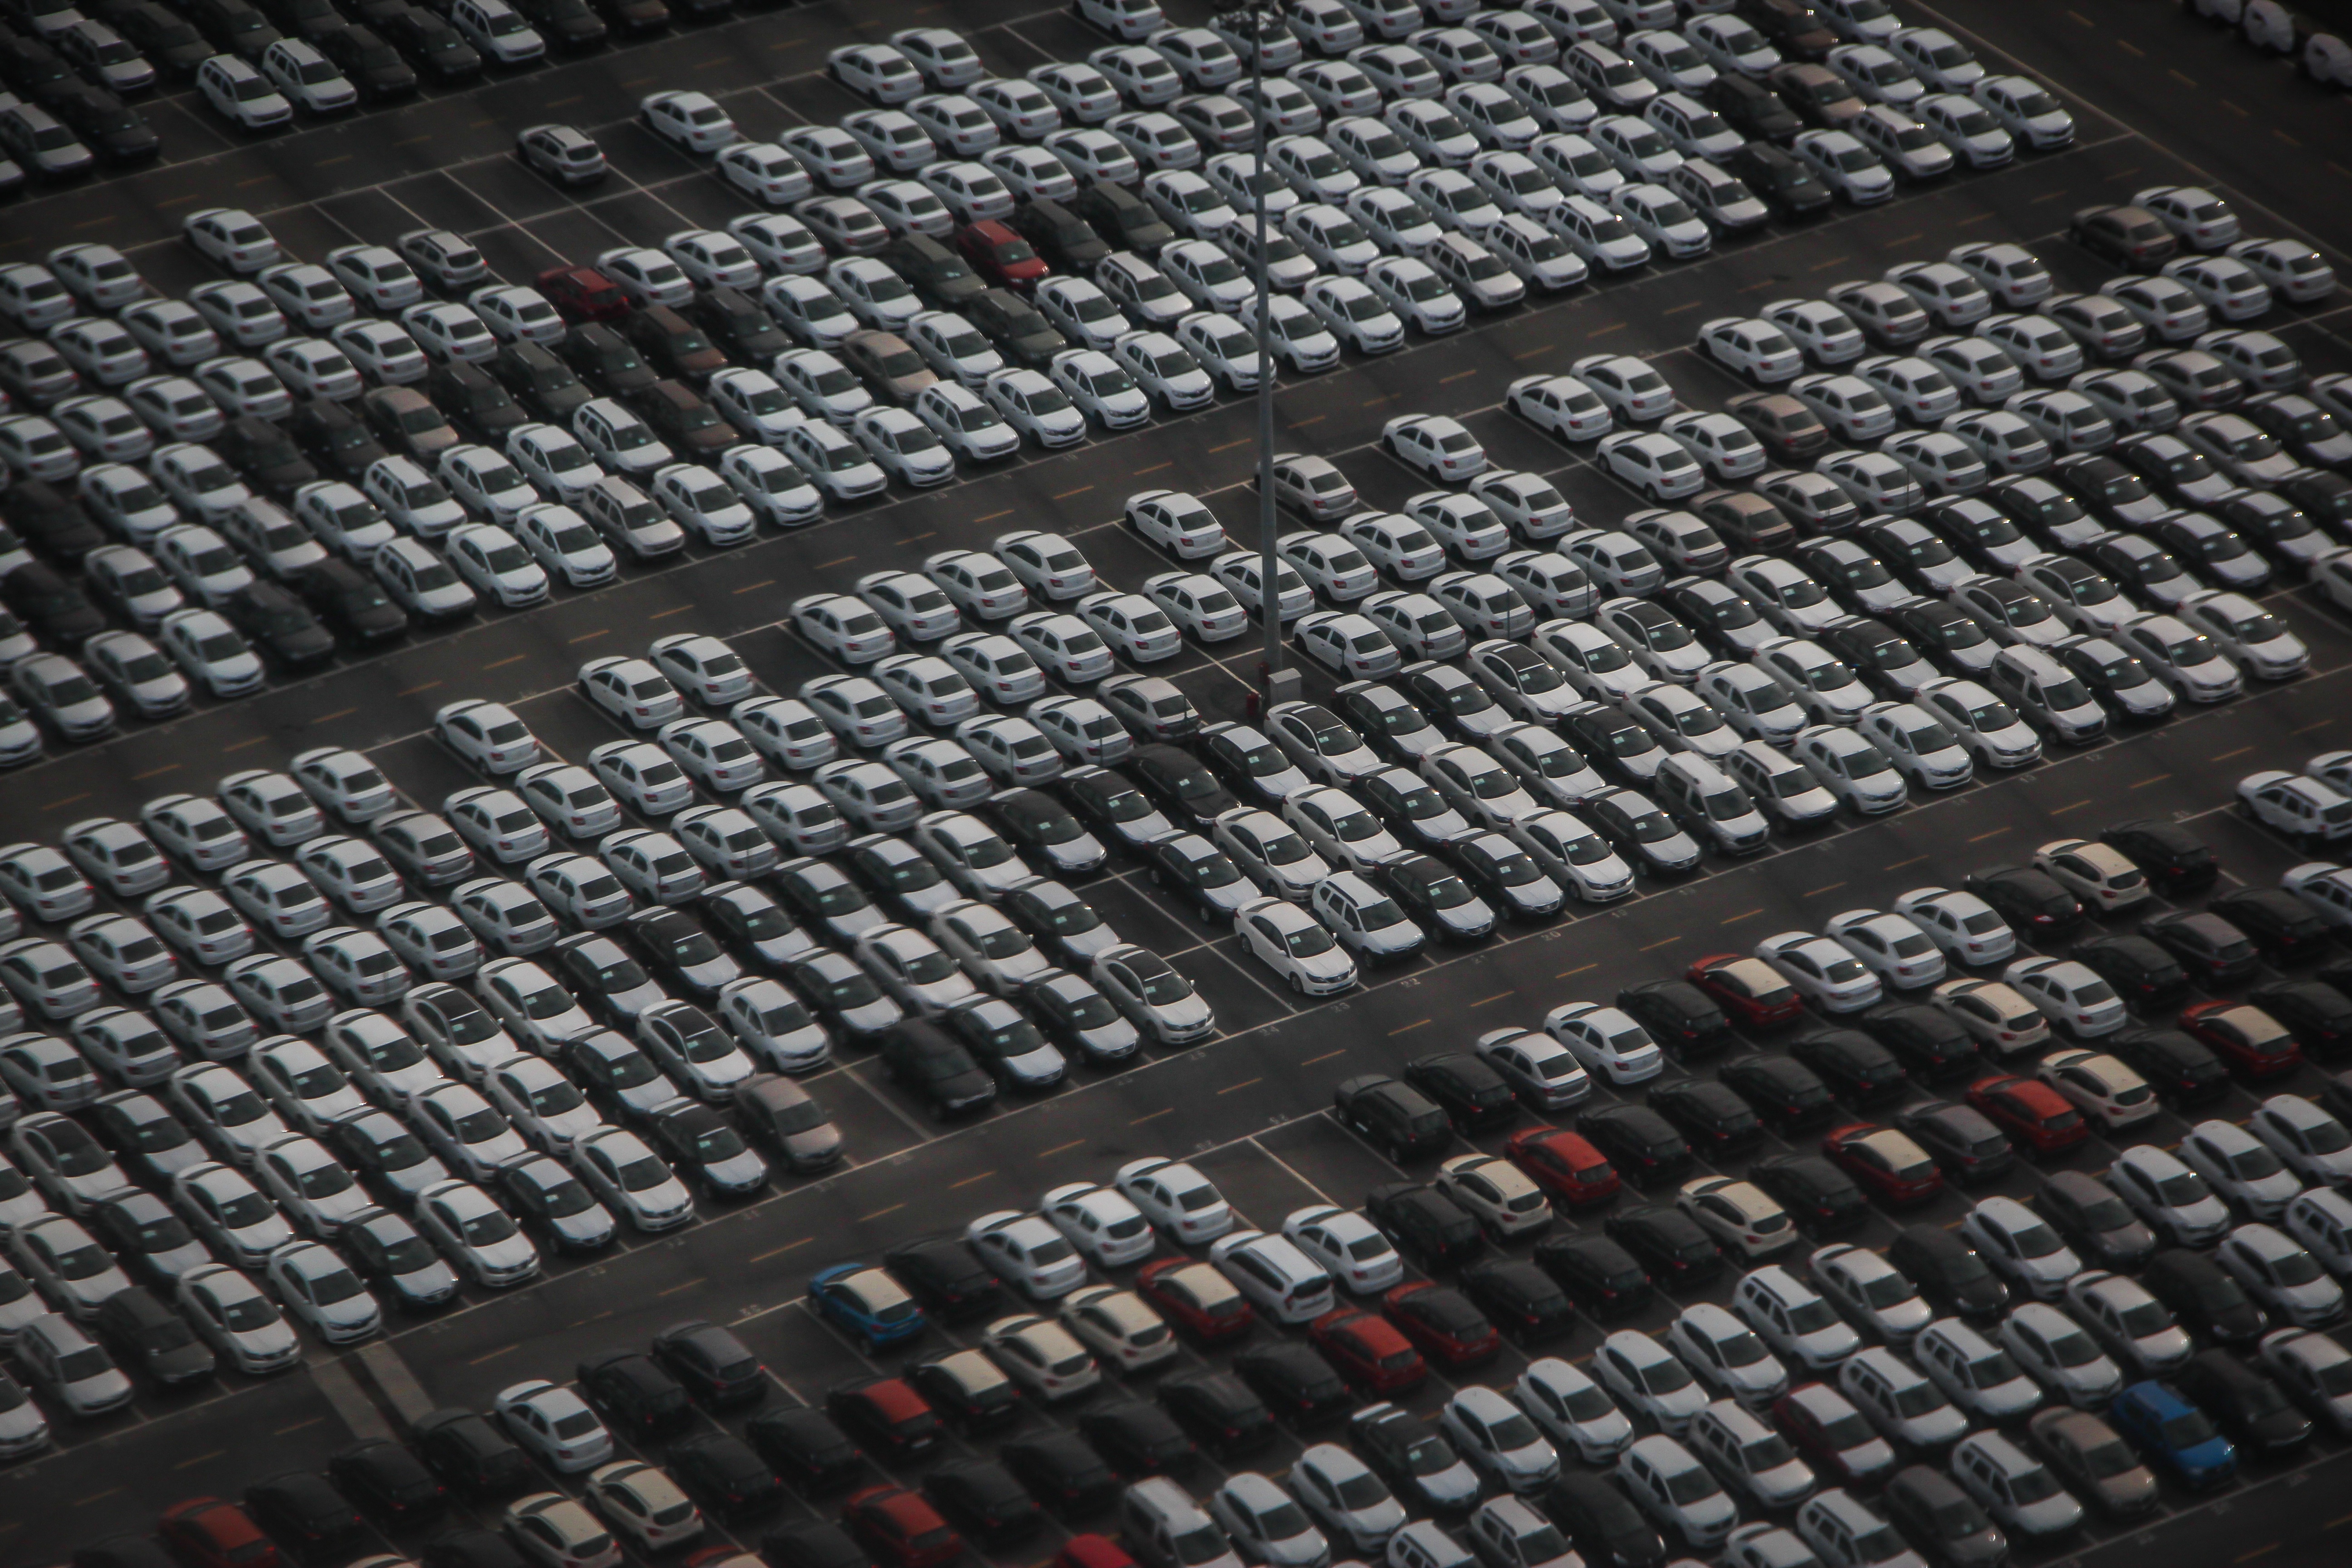
technology, car, parking, transport, industry, automotive, musical instrument, activity, storage, car park, audio, cars, new, trade, sale, multimedia, vehicles, dealer, standing still, sales, auction, parking space, computer keyboard, audio equipment, sound mixer, mass production, electronic device, musical keyboard, electronic instrument, audio engineer, mixing console, auction sales, storage space